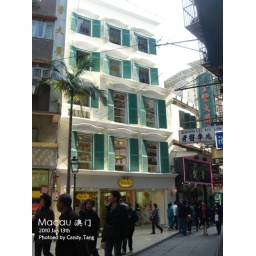
Really like the yellow wall, green window in Macau,colorful buildings. better than everything is gray.